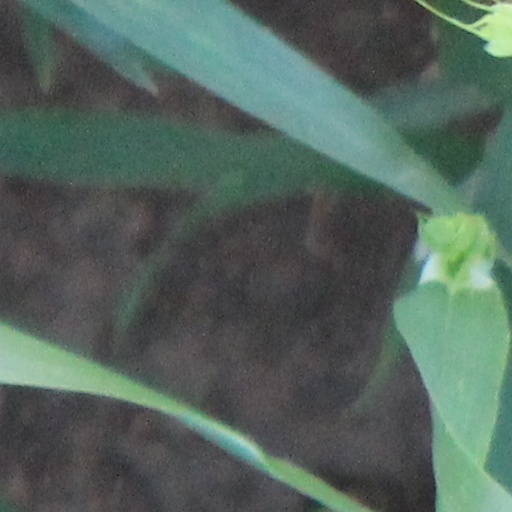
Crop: wheat